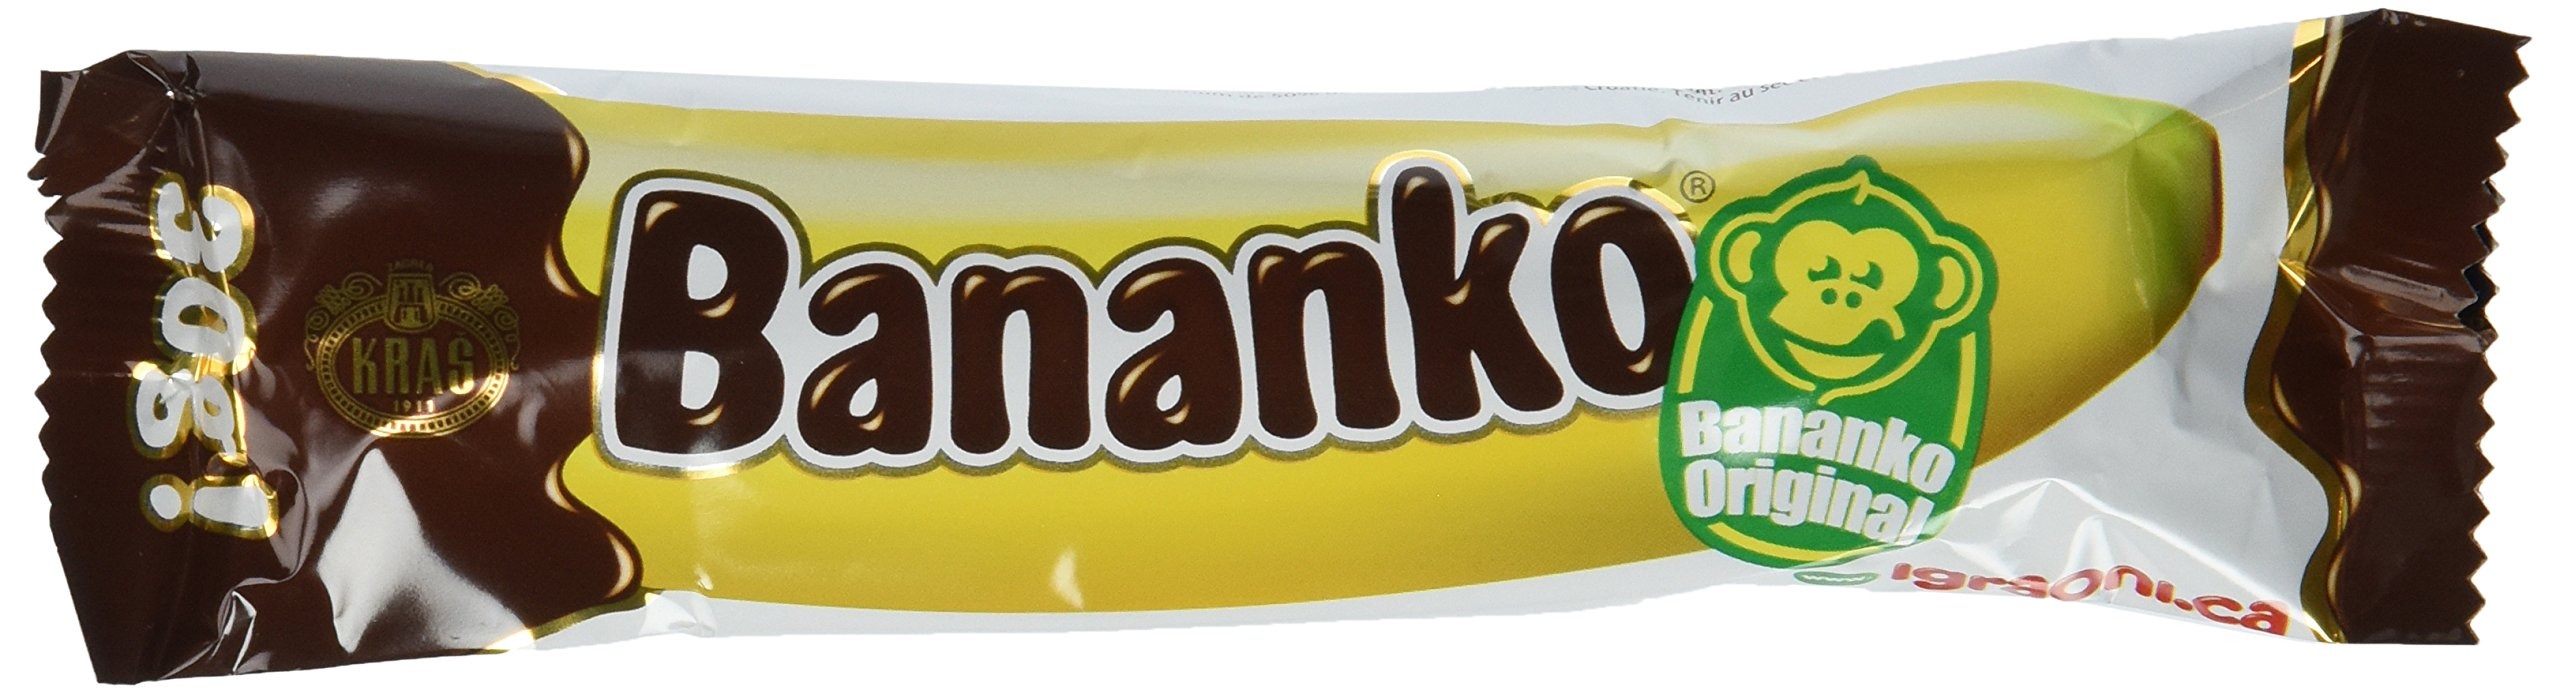
Item Name: KRAS BANANKO CASE 36pcs x 30g 1080g
Bullet Point 1: A fluffy banana-flavored filling and rich chocolate coating make Bananko a delicious treat.
Bullet Point 2: Product of Croatia.
Product Description: 30 g. www.igraoni.ca. www. kras.hr. Product of Croatia.
Value: 37.8
Unit: Ounce

Price: 28.85